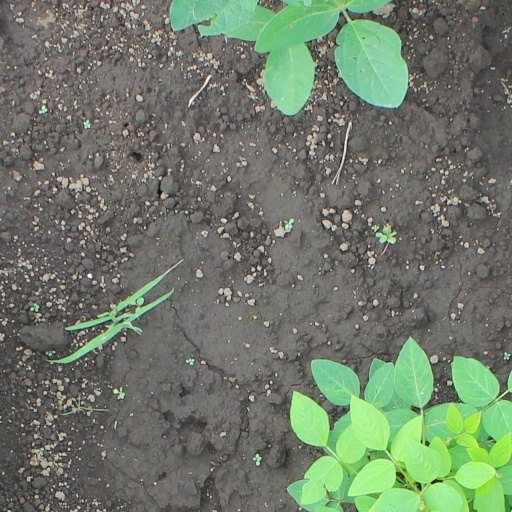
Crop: soybean